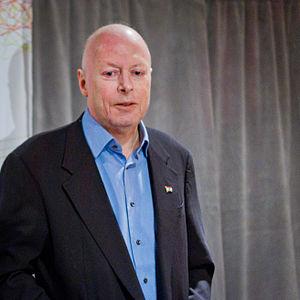
Les œuvres de Christopher Hitchens sont les articles de journaux, critiques littéraires, livres rédigés par Christopher Hitchens pendant ses 40 années de travail.
Christopher Eric Hitchens, né le 13 avril 1949 à Portsmouth et mort le 15 décembre 2011 à Houston, est un écrivain et journaliste ayant les nationalités britannique et américaine. Ses livres, ses essais et ses articles de presse ponctuent une carrière longue de 40 années.